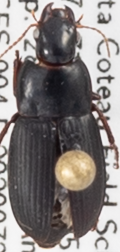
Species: Harpalus opacipennis
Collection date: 2020-07-28
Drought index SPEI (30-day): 0.39
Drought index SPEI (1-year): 1.28
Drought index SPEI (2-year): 2.09